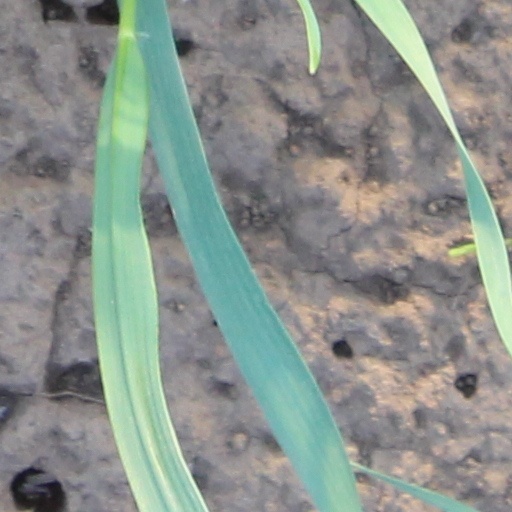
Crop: wheat